Baldwin Street

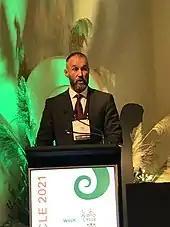
Surveyor Toby Stoff in 2021

The street's steepness was unintentional. As with many other parts of early Dunedin, and indeed New Zealand at large, streets were laid out in a grid pattern with no consideration for the terrain, usually by planners in London. In the case of Baldwin Street (and much of the Dunedin street plan), the layout was surveyed by Charles Kettle in the mid-19th century. The street is named after William Baldwin, an Otago Provincial Councillor and newspaper founder, who subdivided the area.